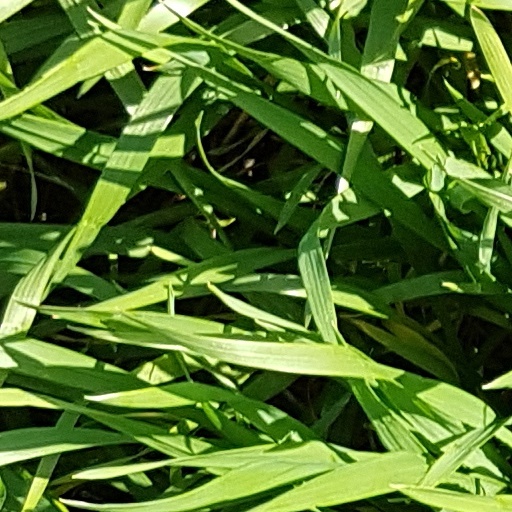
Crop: wheat